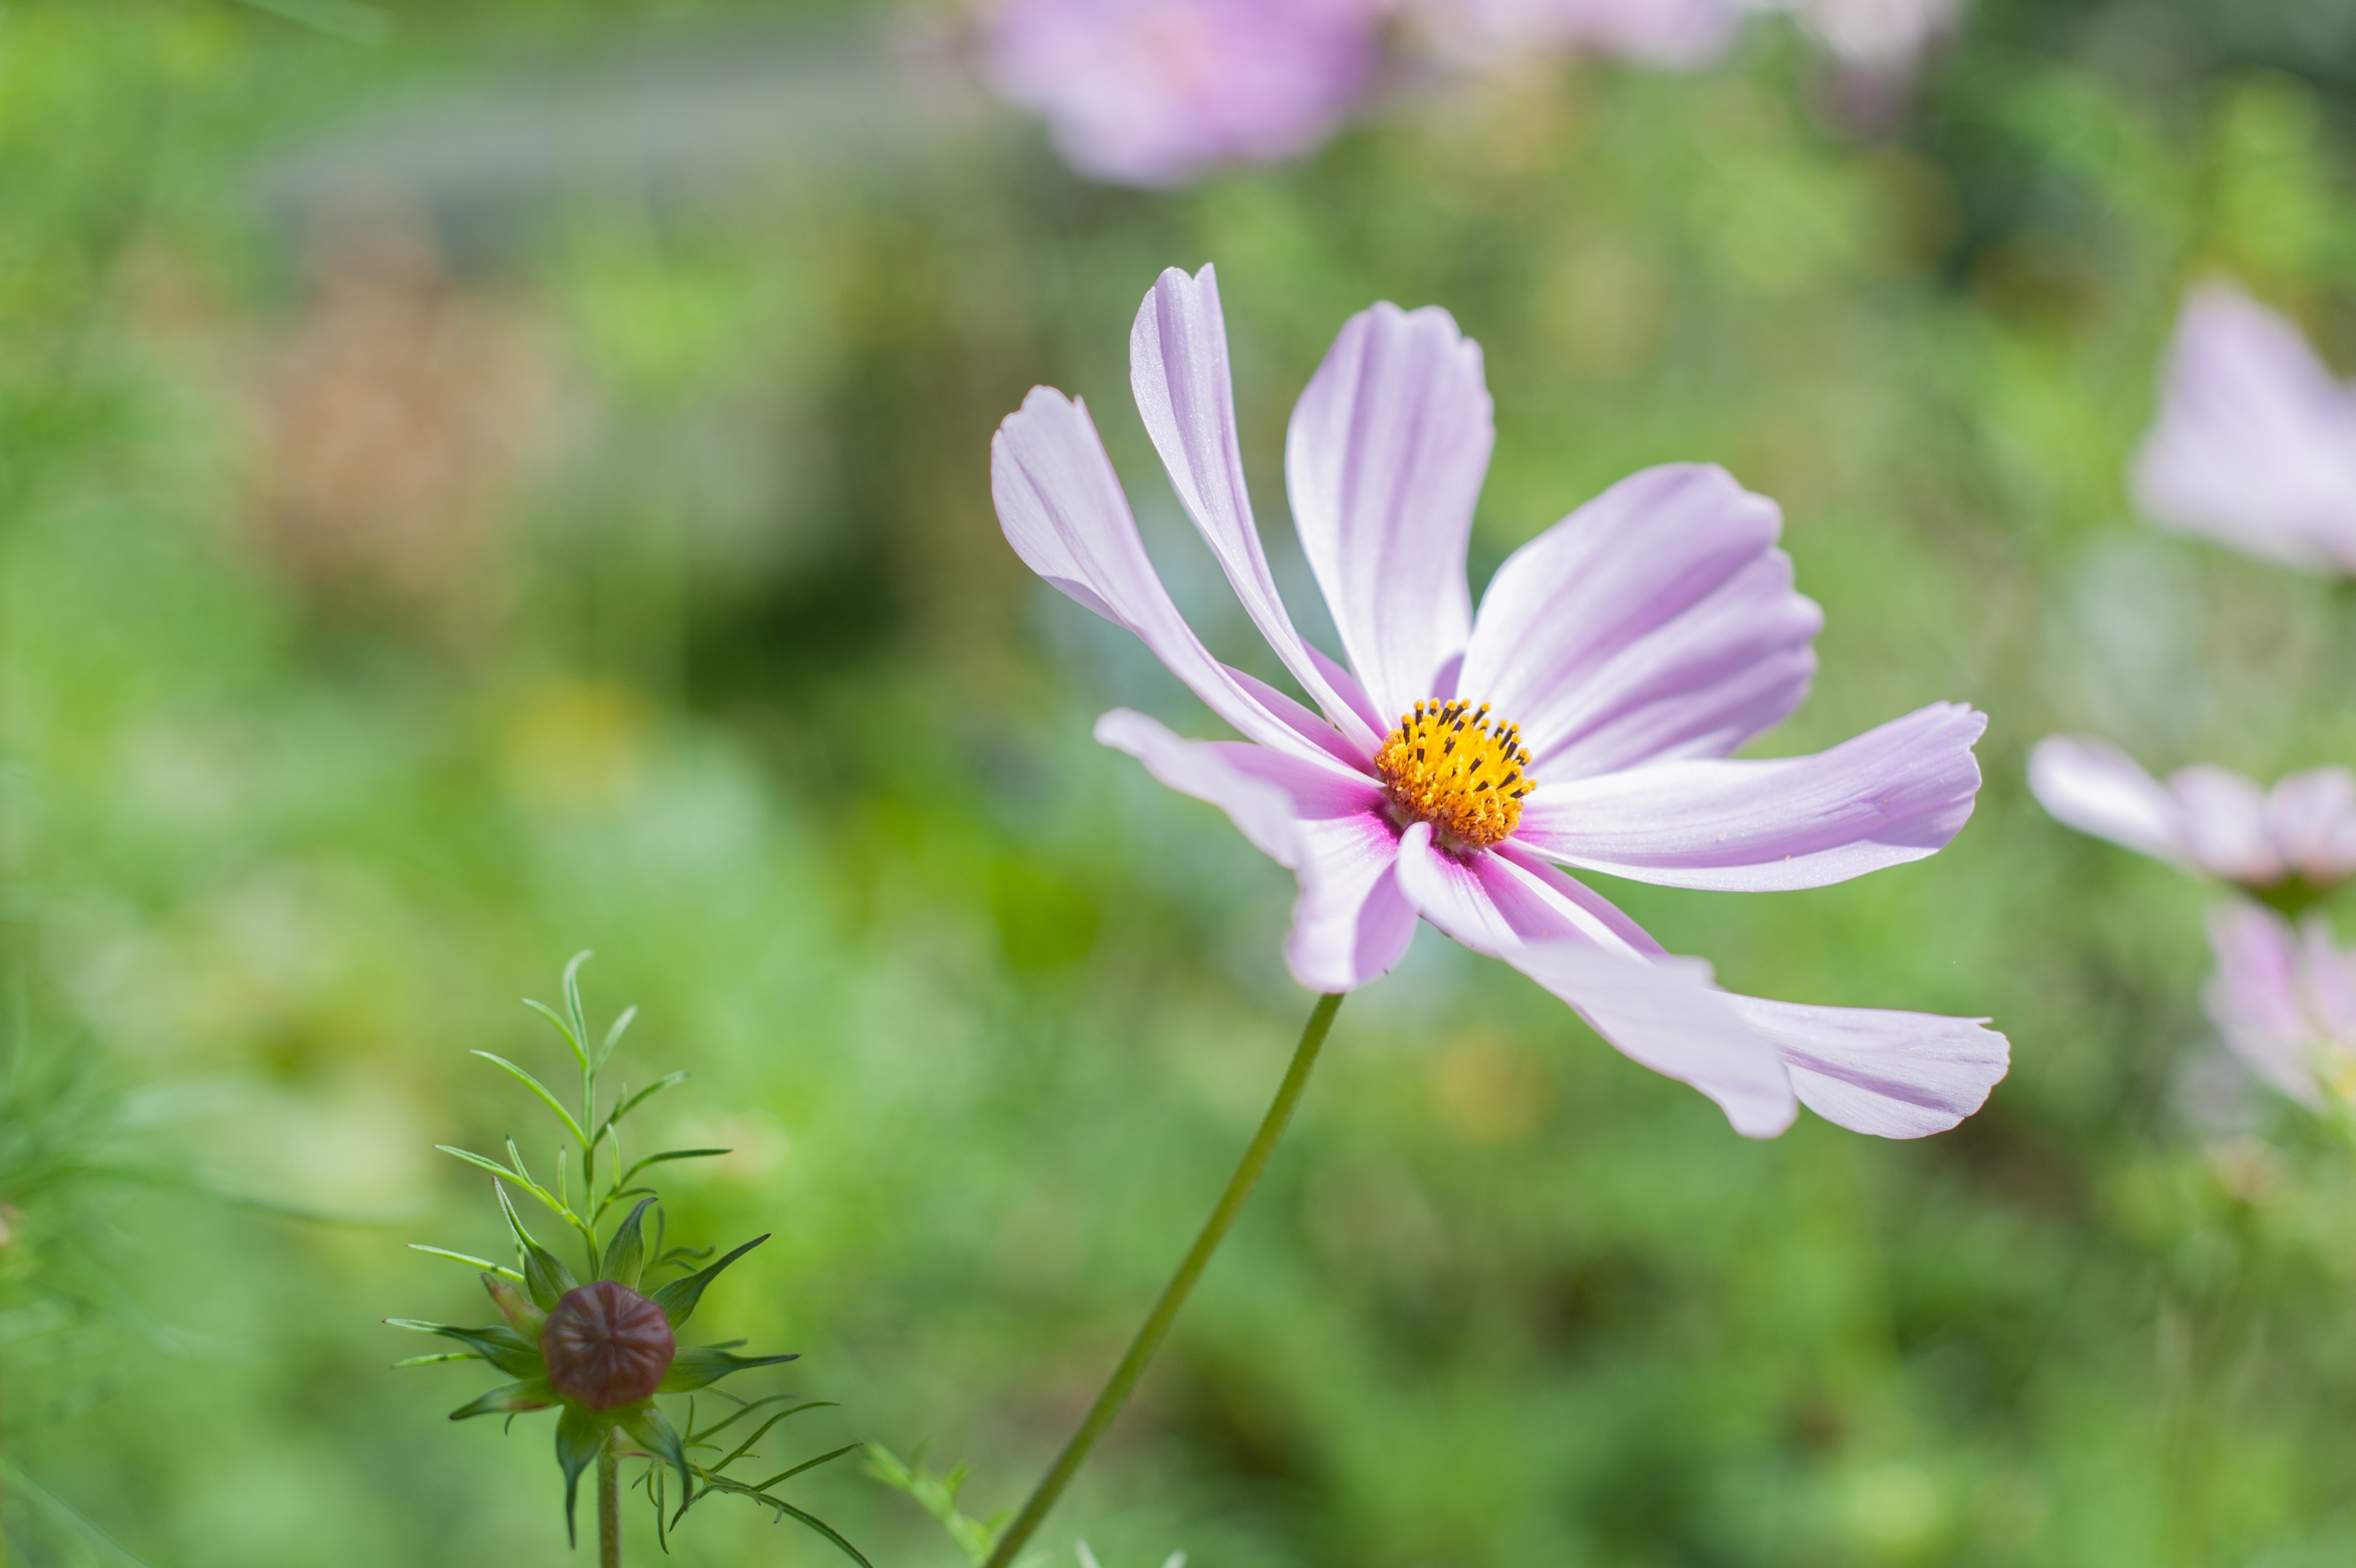
flower, flowering plant, petal, plant, garden cosmos, cosmos, daisy family, wildflower, botany, pink, Cosmos caudatus, grass, sulfur cosmos, plant stem, macro photography, meadow, aster, asterales, pollen, herbaceous plant, perennial plant